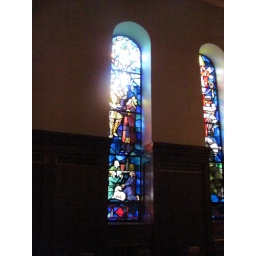
Stained glass windows inside the Cathedral Basilica in St Augustine, Florida